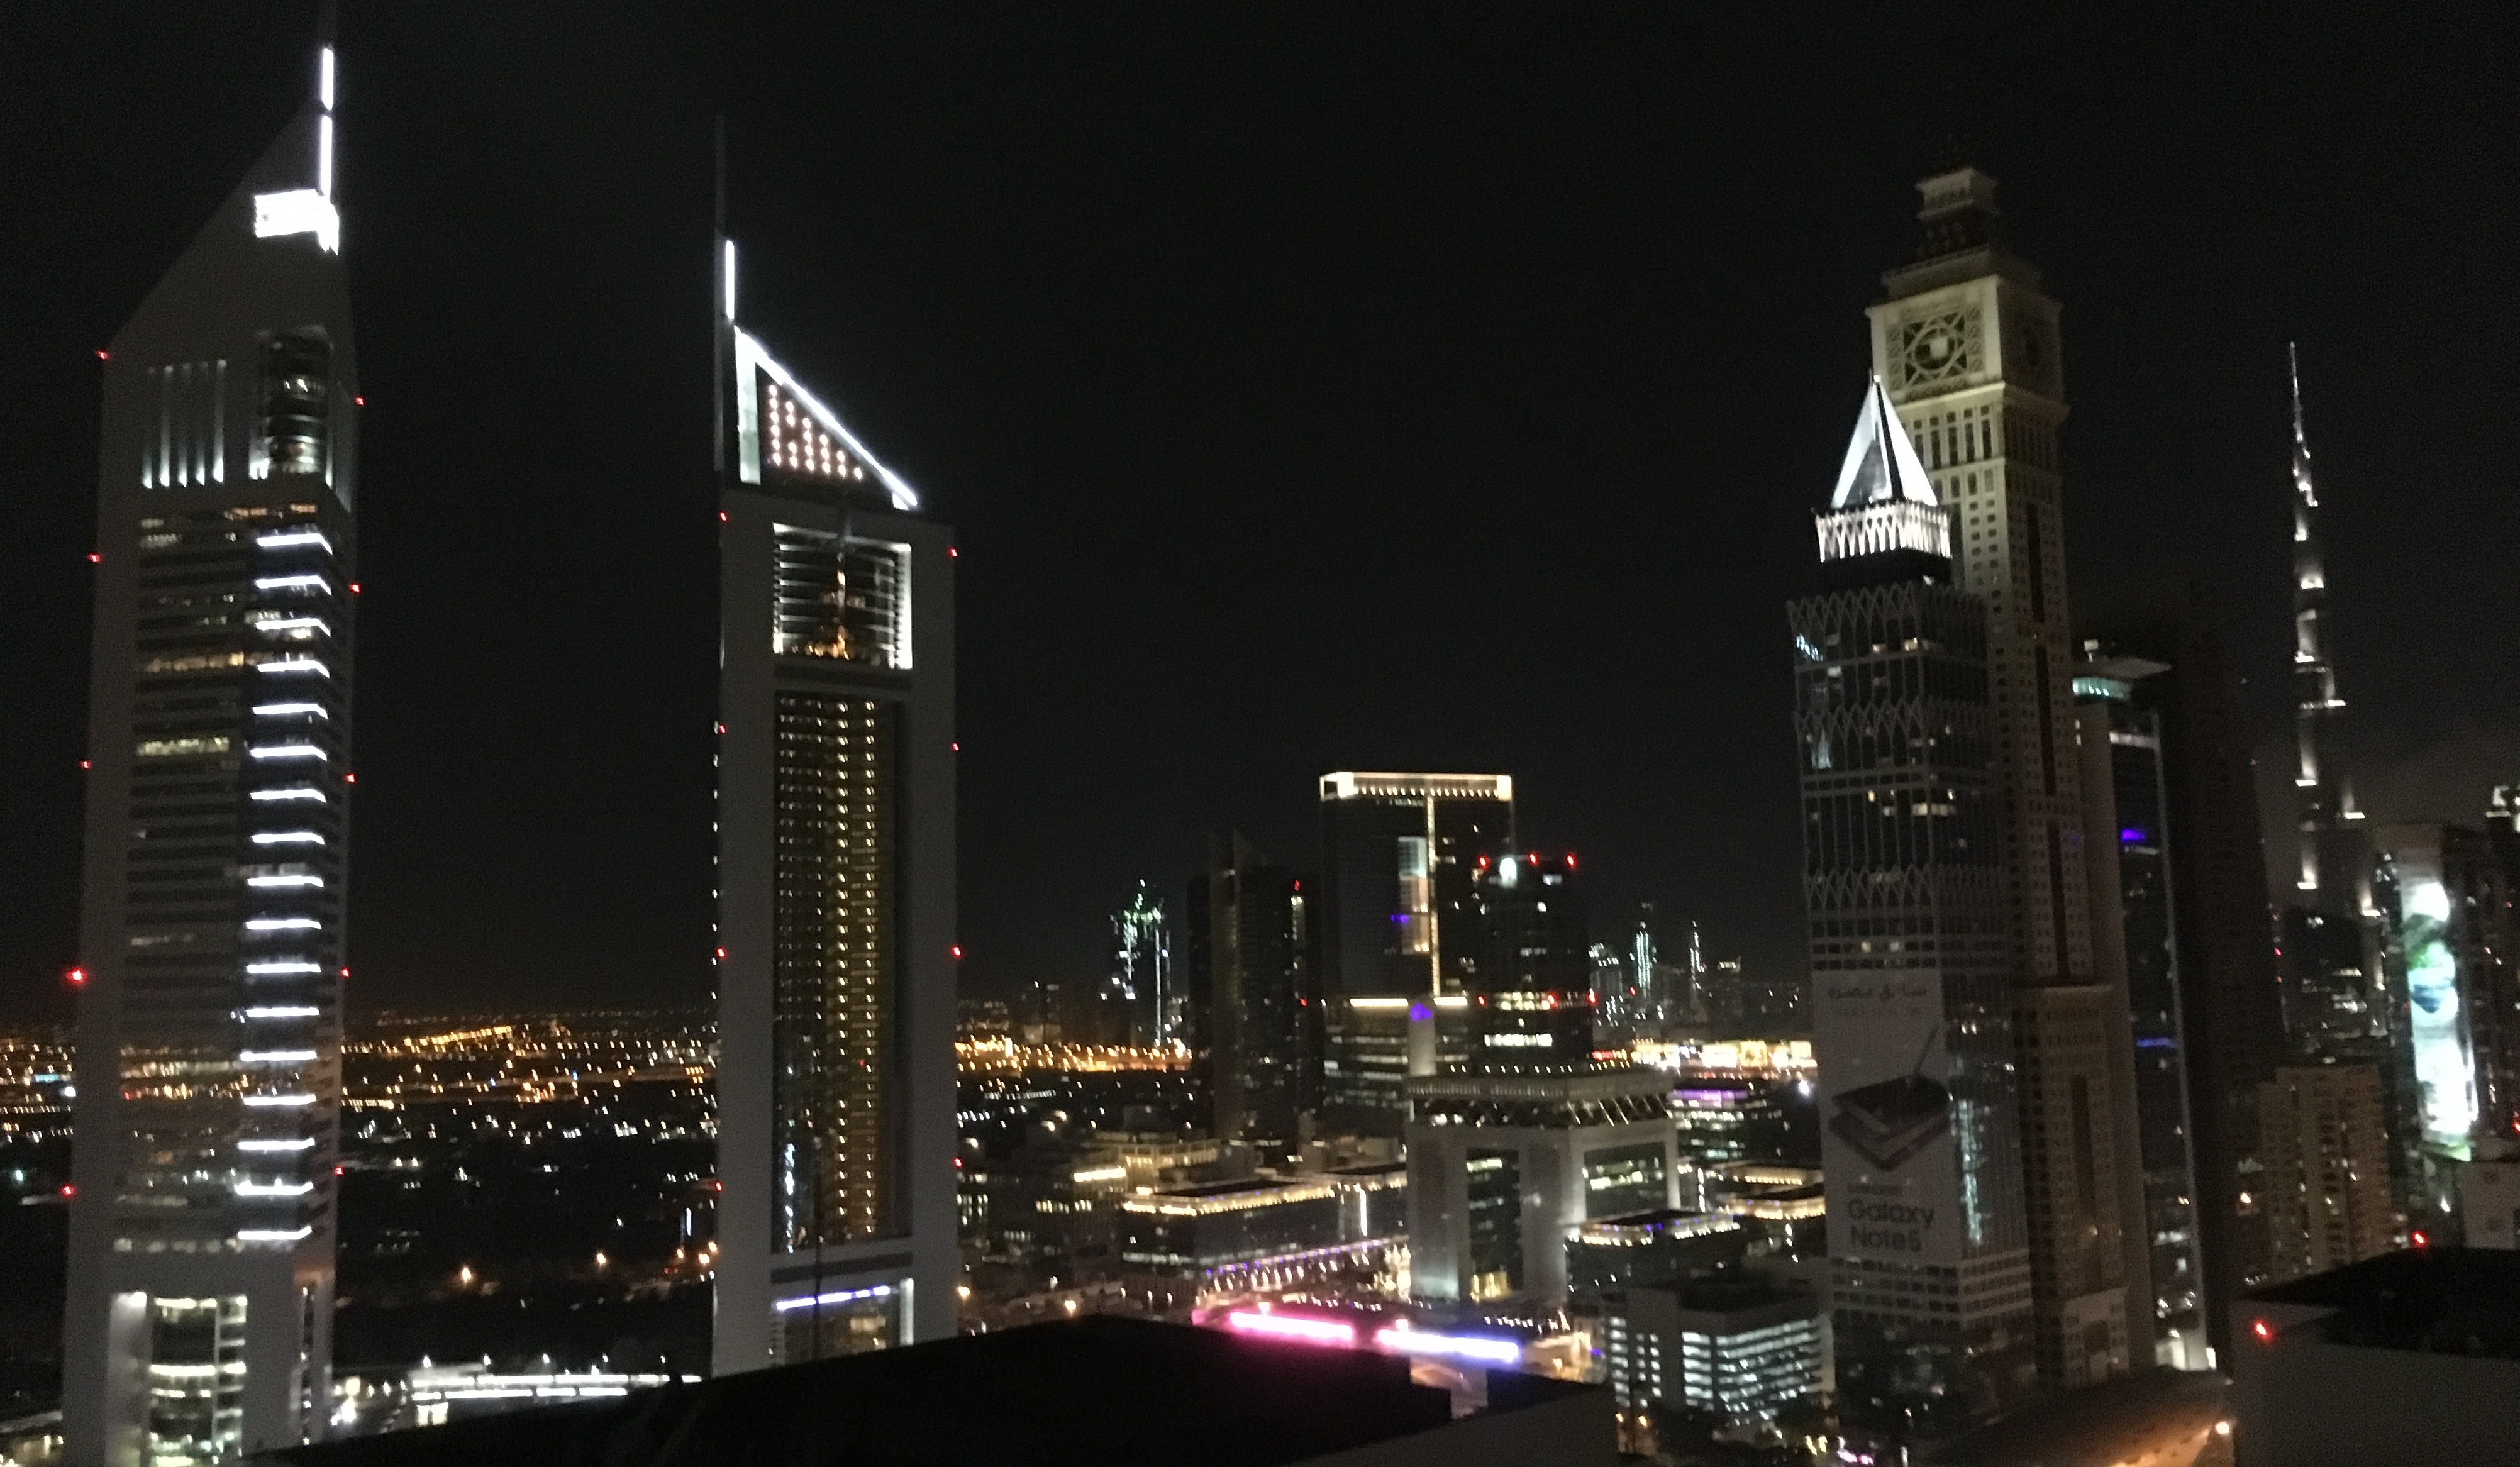
skyline, night, city, skyscraper, cityscape, downtown, evening, landmark, darkness, lighting, metropolis, urban area, human settlement, metropolitan area